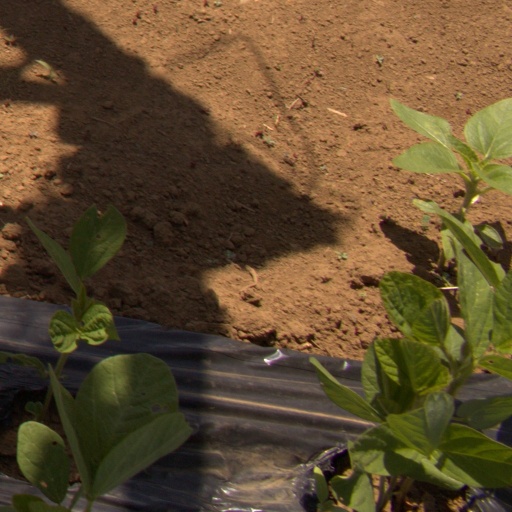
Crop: Jerusalem artichoke